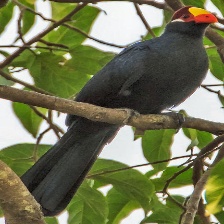
Species: VIOLET TURACO
Scientific name: MUSOPHAGA VIOLACEA